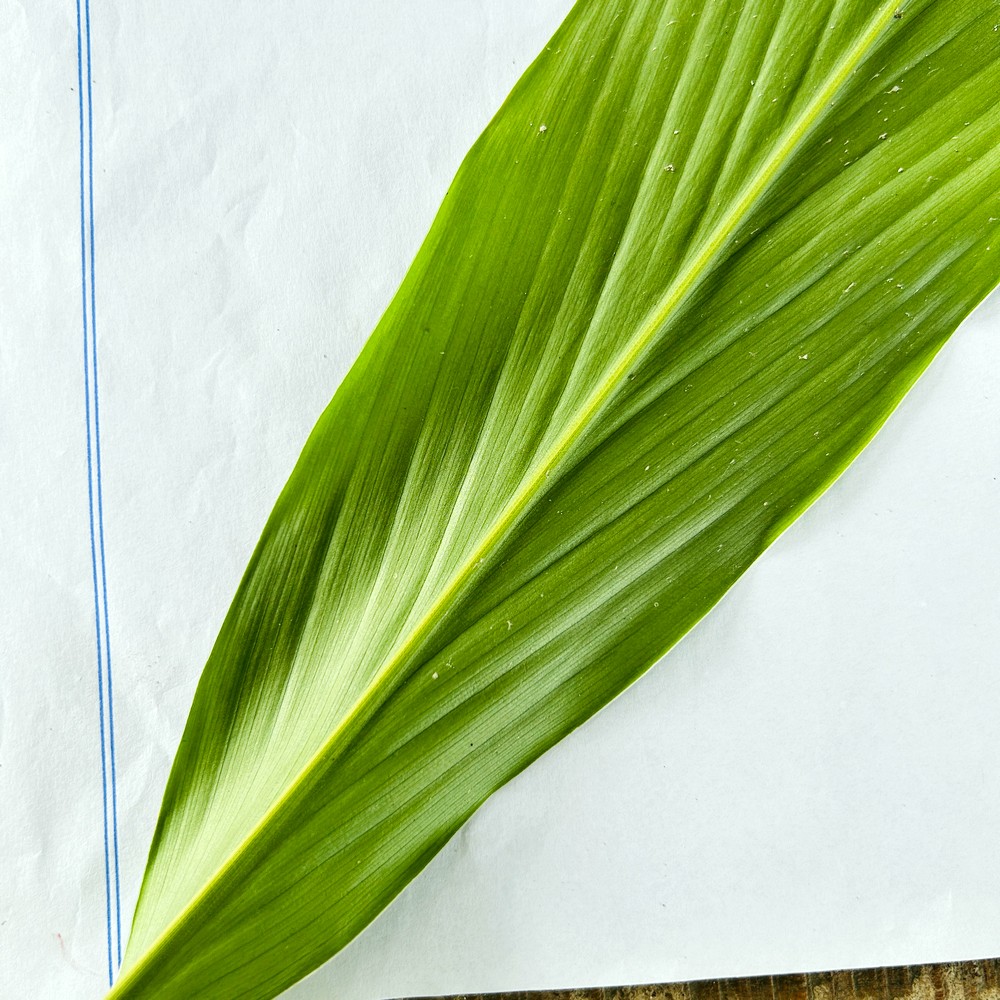
Label: Healthy Leaf